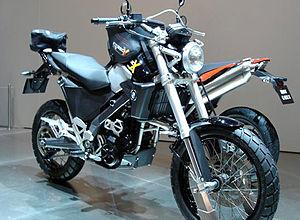
Les G 650 sont une série de motocyclettes du constructeur allemand BMW.